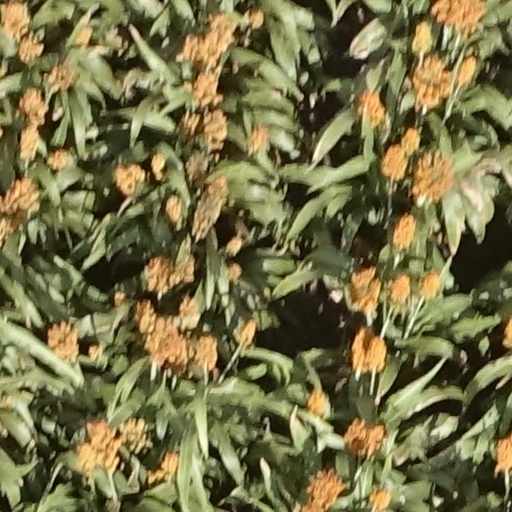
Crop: sorghum